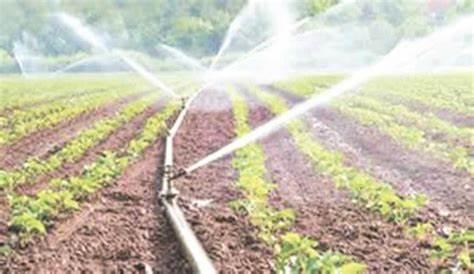
Shamba lililolimwa lina mimea michanga inayopangwa kwa mistari. Mifumo ya unyunyiziaji maji inatumika ikimwaga maji juu ya mimea. Hali hii inaonyesha kilimo cha kisasa kinachotumia umwagiliaji wa matone kuhakikisha mimea inapata maji ya kutosha.